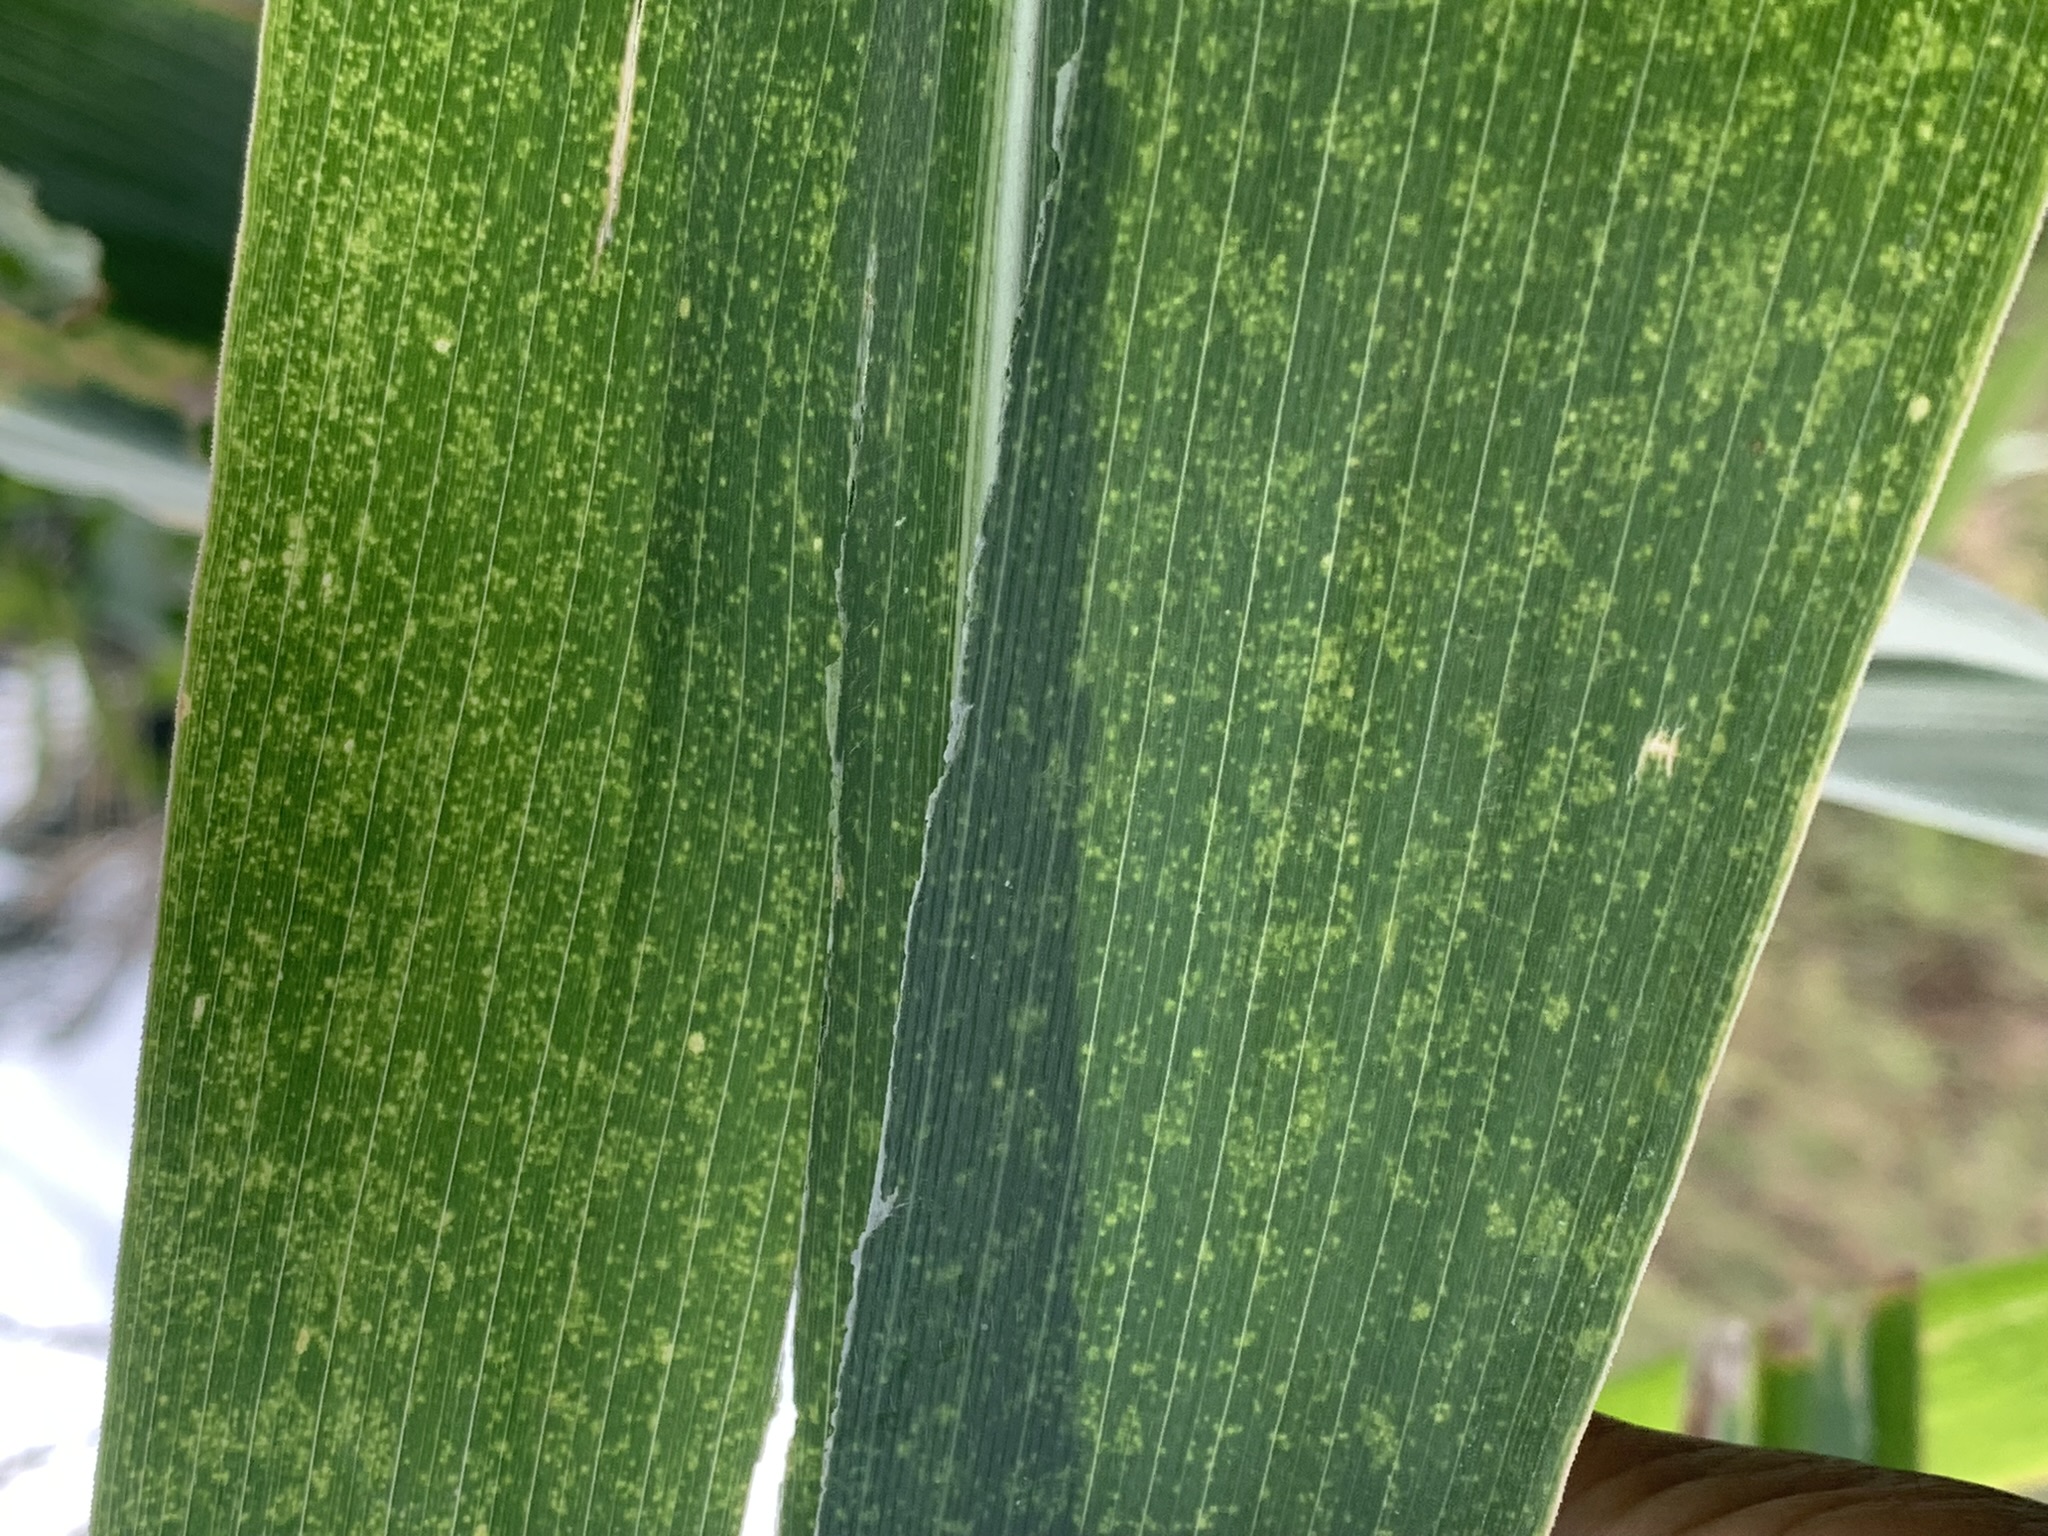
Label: MLN